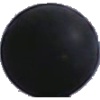
Label: blue_grape